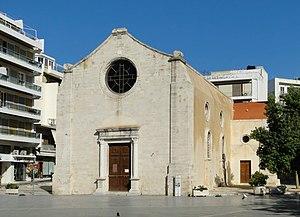
Église Agia Ékatérini (Sainte-Catherine) à Héraklion, Crète, Grèce
Héraklion, ou Iráklio, appelée anciennement Al Ḫandaq par les Arabes, Candie ou Megálo Kástro, est une ville grecque située sur la côte nord, au centre de l'île de Crète. Elle est le chef-lieu du dème d'Héraklion, du district régional d'Héraklion, et la capitale de la périphérie de Crète, mais aussi celle du diocèse décentralisé du même nom.